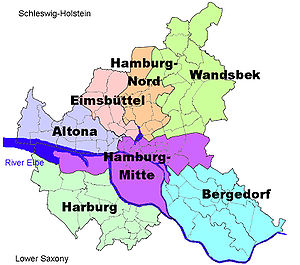
Hamborg / Administrativ inddeling
Hamborg er den næststørste by i Tyskland efter Berlin og den ottende største by i Europa.Byen havde et indbyggertal på 1.899.160 per 31. december 2019, det større tætbebyggede område 2,8 mio. indbyggere, mens metropolregionen Hamborg havde 5,38 mio. indbyggere. Hamborg er beliggende i Nordtyskland ved floden Elben, ca. 100 km. sydøst for dens munding i Nordsøen. Byen, der ligesom Berlin udgør én kommune, danner sin egen delstat og er Tysklands arealmæssigt næstmindste; kun Bremen er mindre.